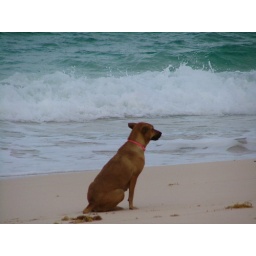
dog by the beach